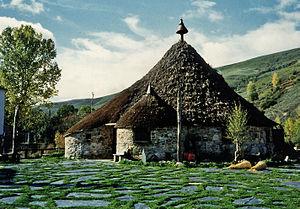
Balboa est une commune de la province de León dans la communauté autonome de Castille-et-León en Espagne.